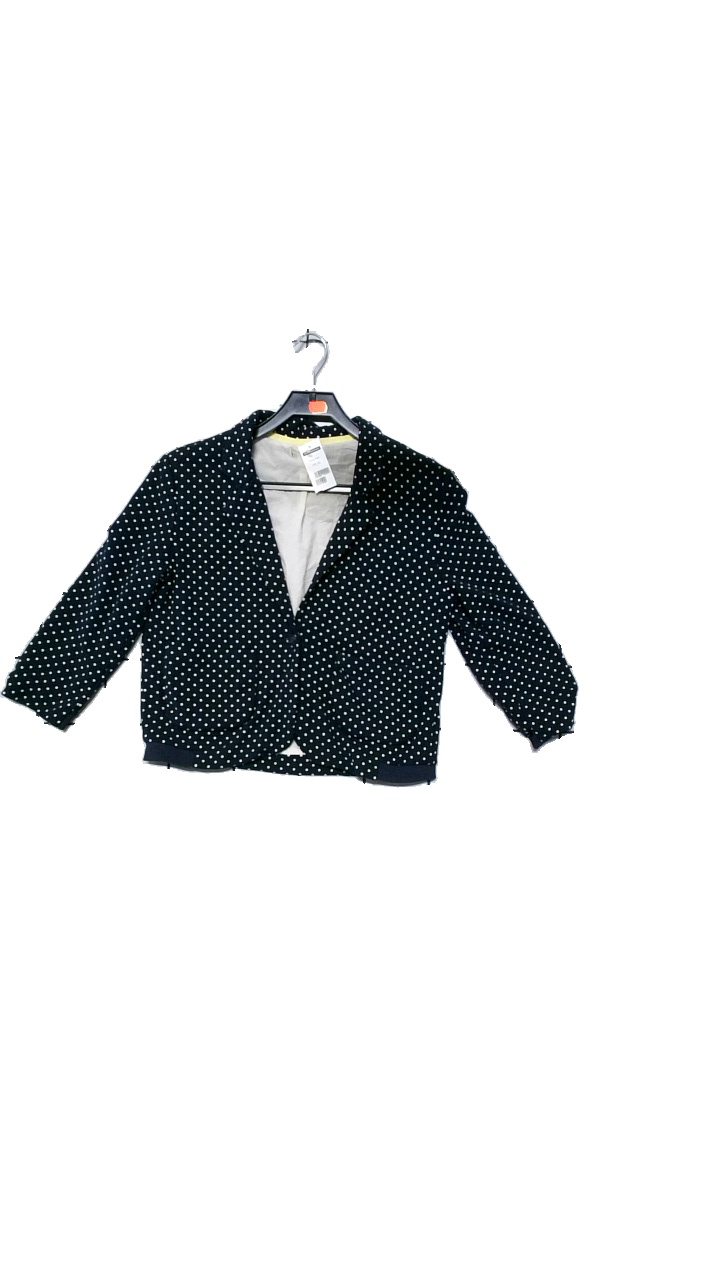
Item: Blazer (Ladies)
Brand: Missing
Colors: Blue, White
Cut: Regular
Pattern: Dots
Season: All
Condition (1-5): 3
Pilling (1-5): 4
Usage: Reuse
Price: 100-150